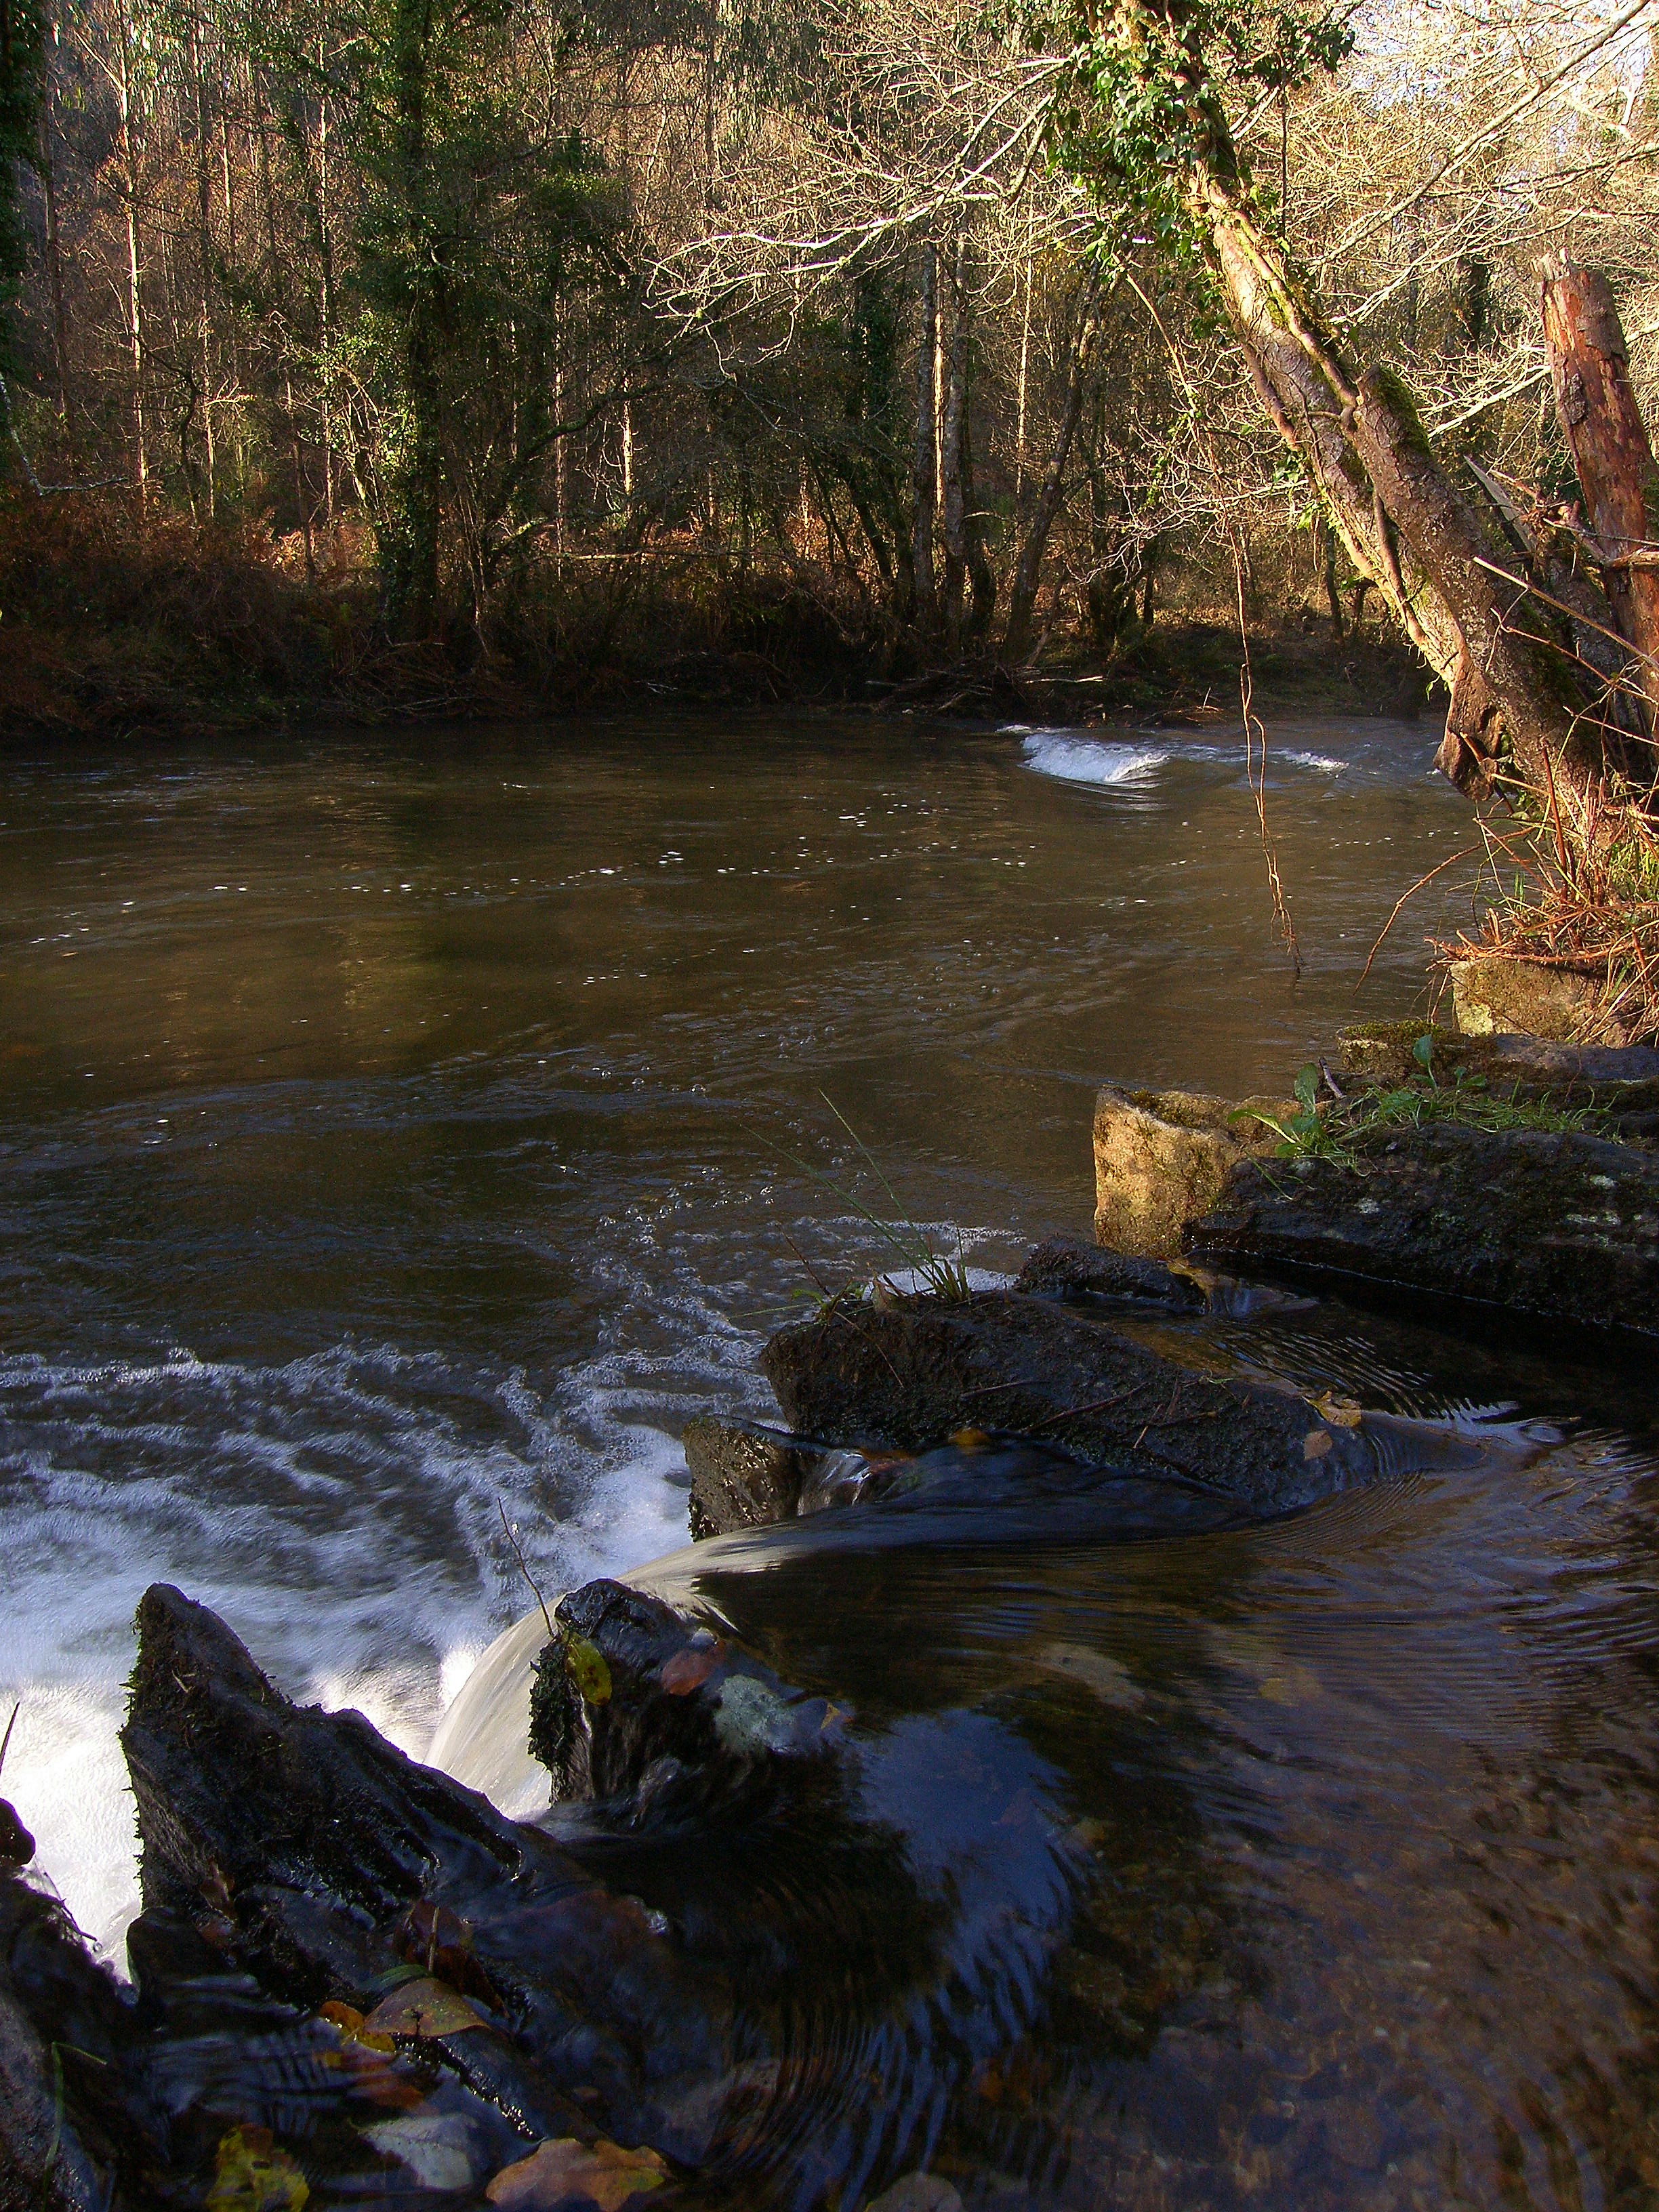
water, nature, forest, waterfall, wilderness, stream, jungle, autumn, terrain, habitat, water feature, screenshot, ggl1